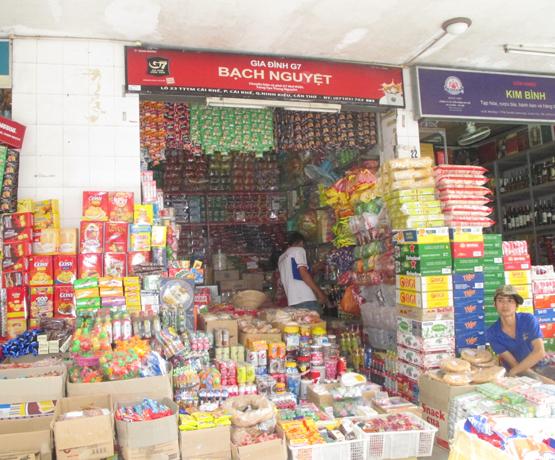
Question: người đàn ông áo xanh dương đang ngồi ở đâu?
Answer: người đàn ông áo xanh dương đang ngồi trước cửa hàng kim bình